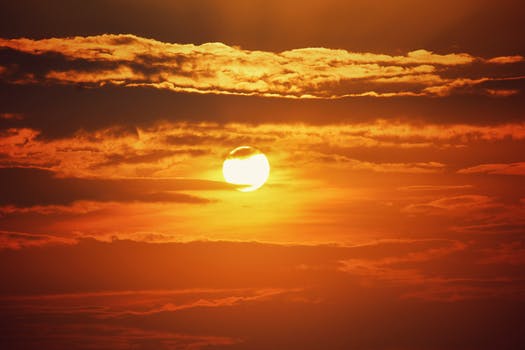
Label: No Watermark